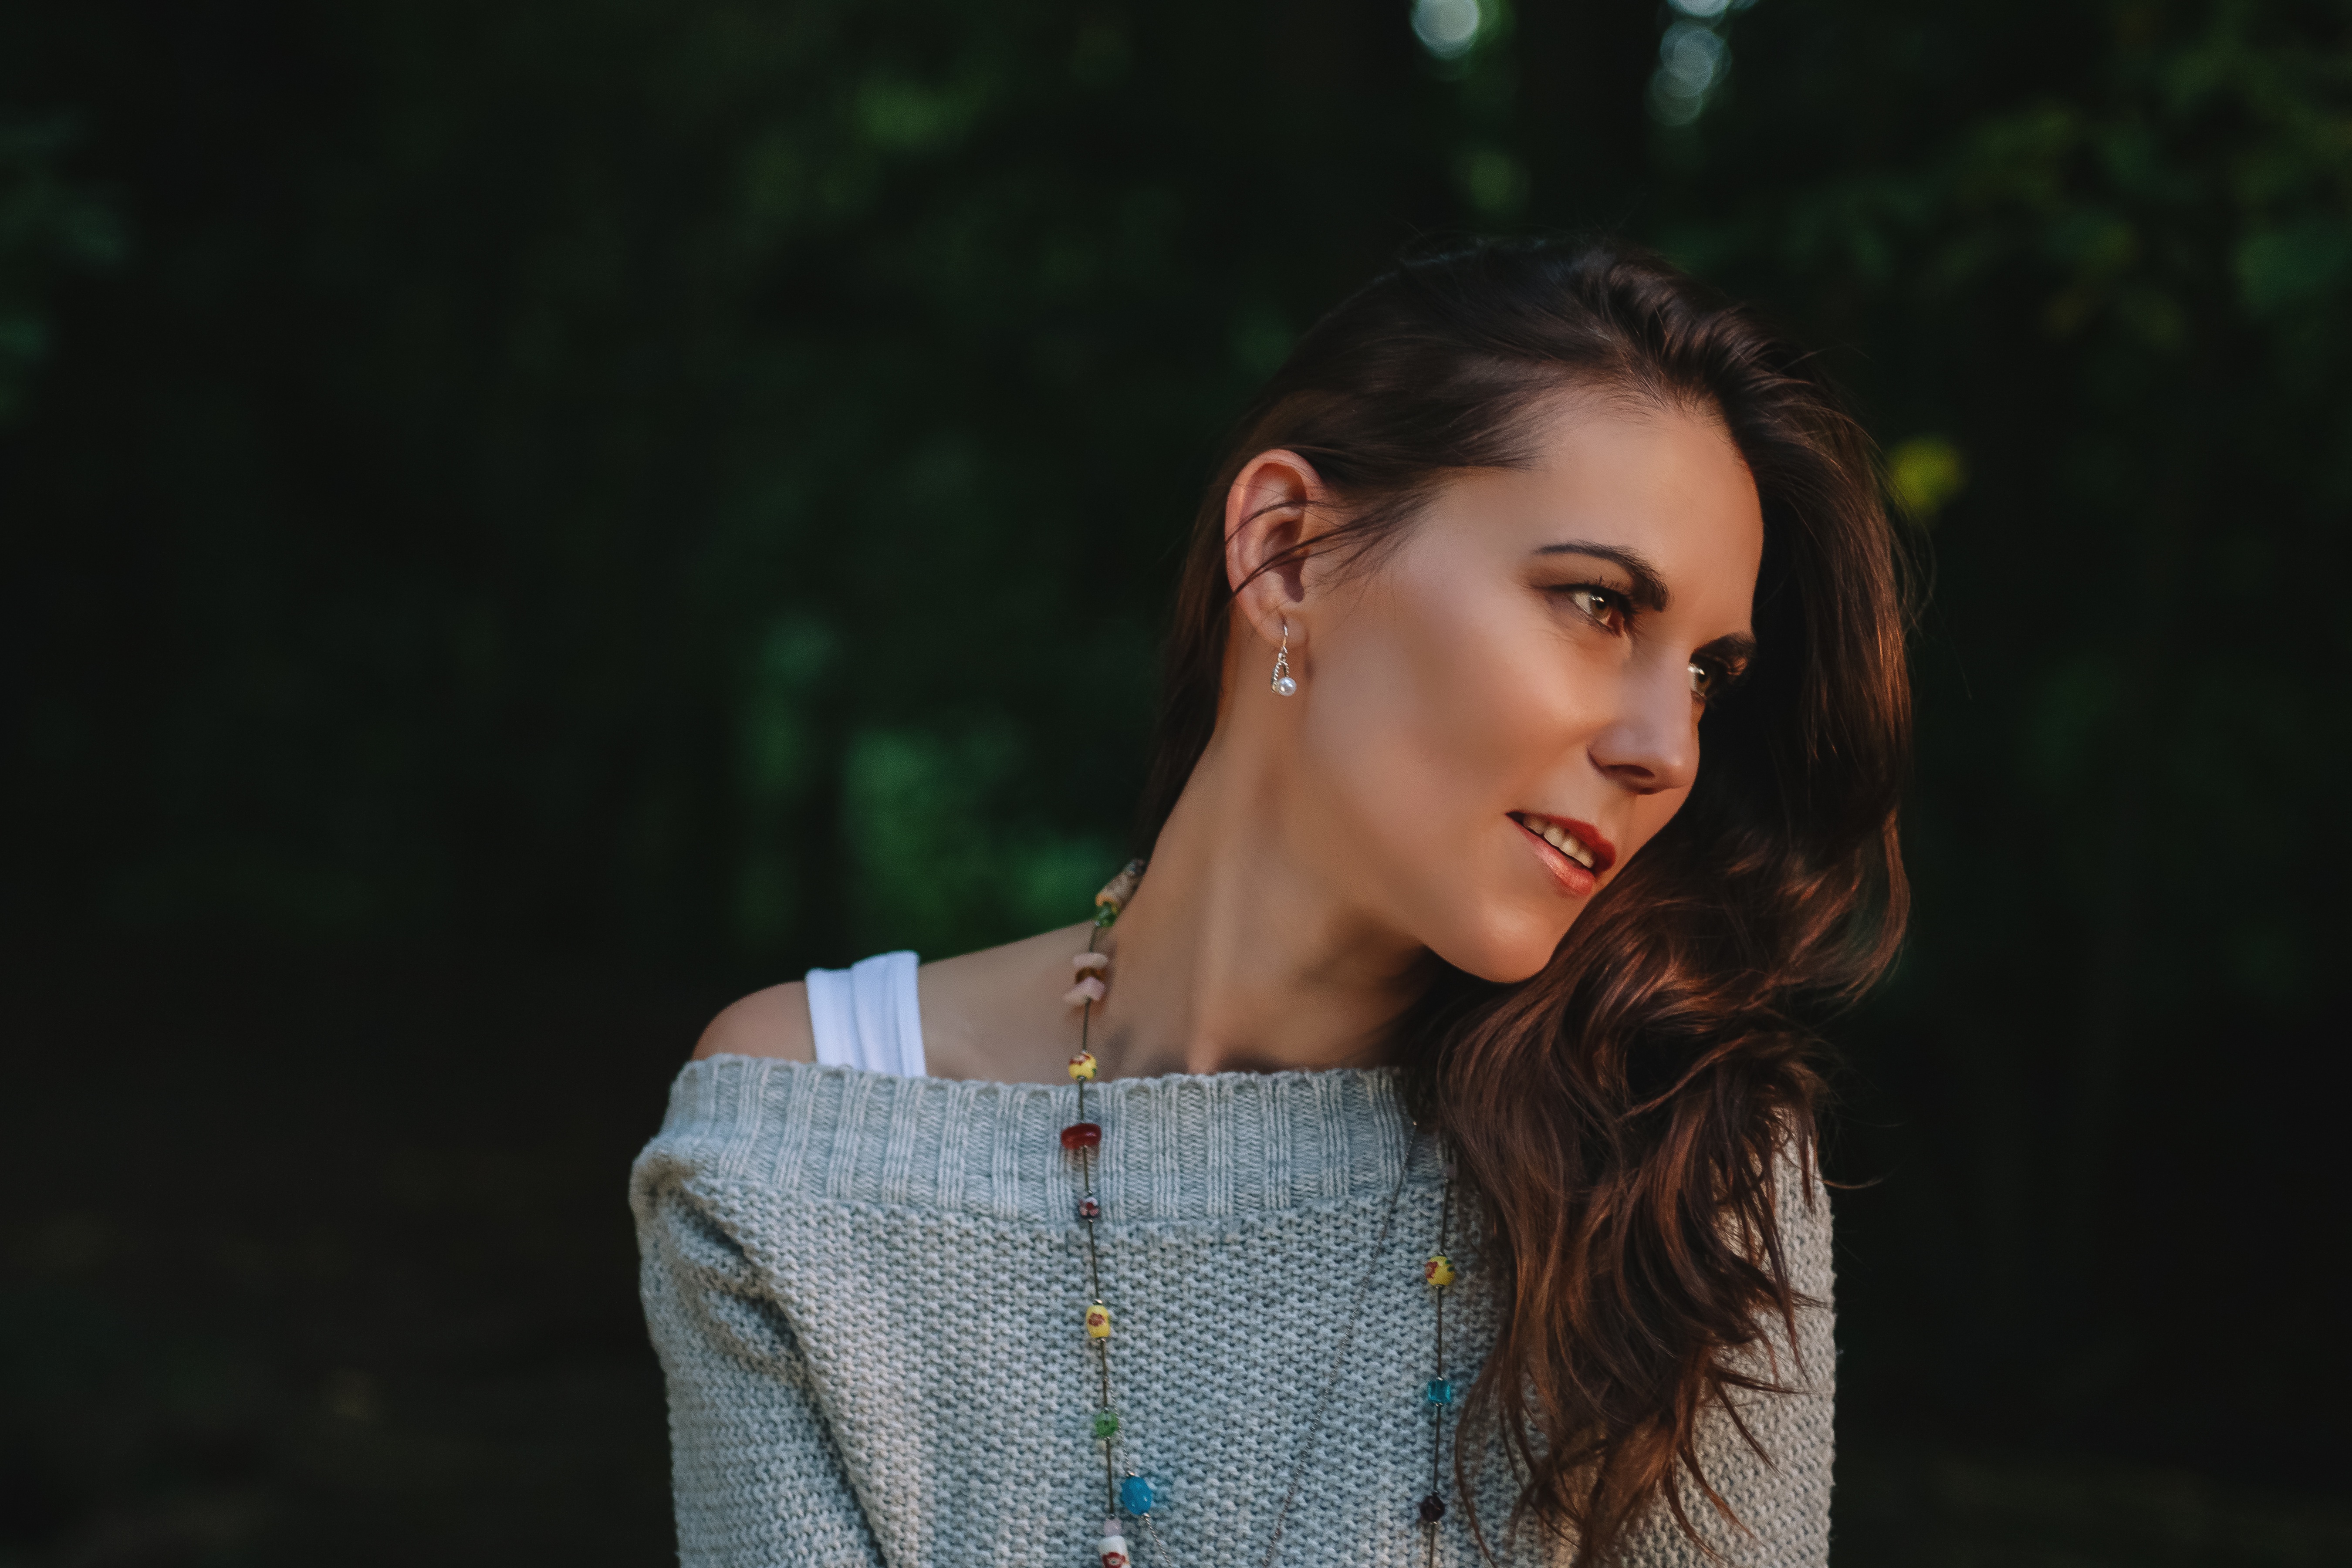
person, girl, woman, hair, photography, portrait, model, spring, fashion, lady, hairstyle, long hair, beauty, abdomen, photo shoot, brown hair, portrait photography